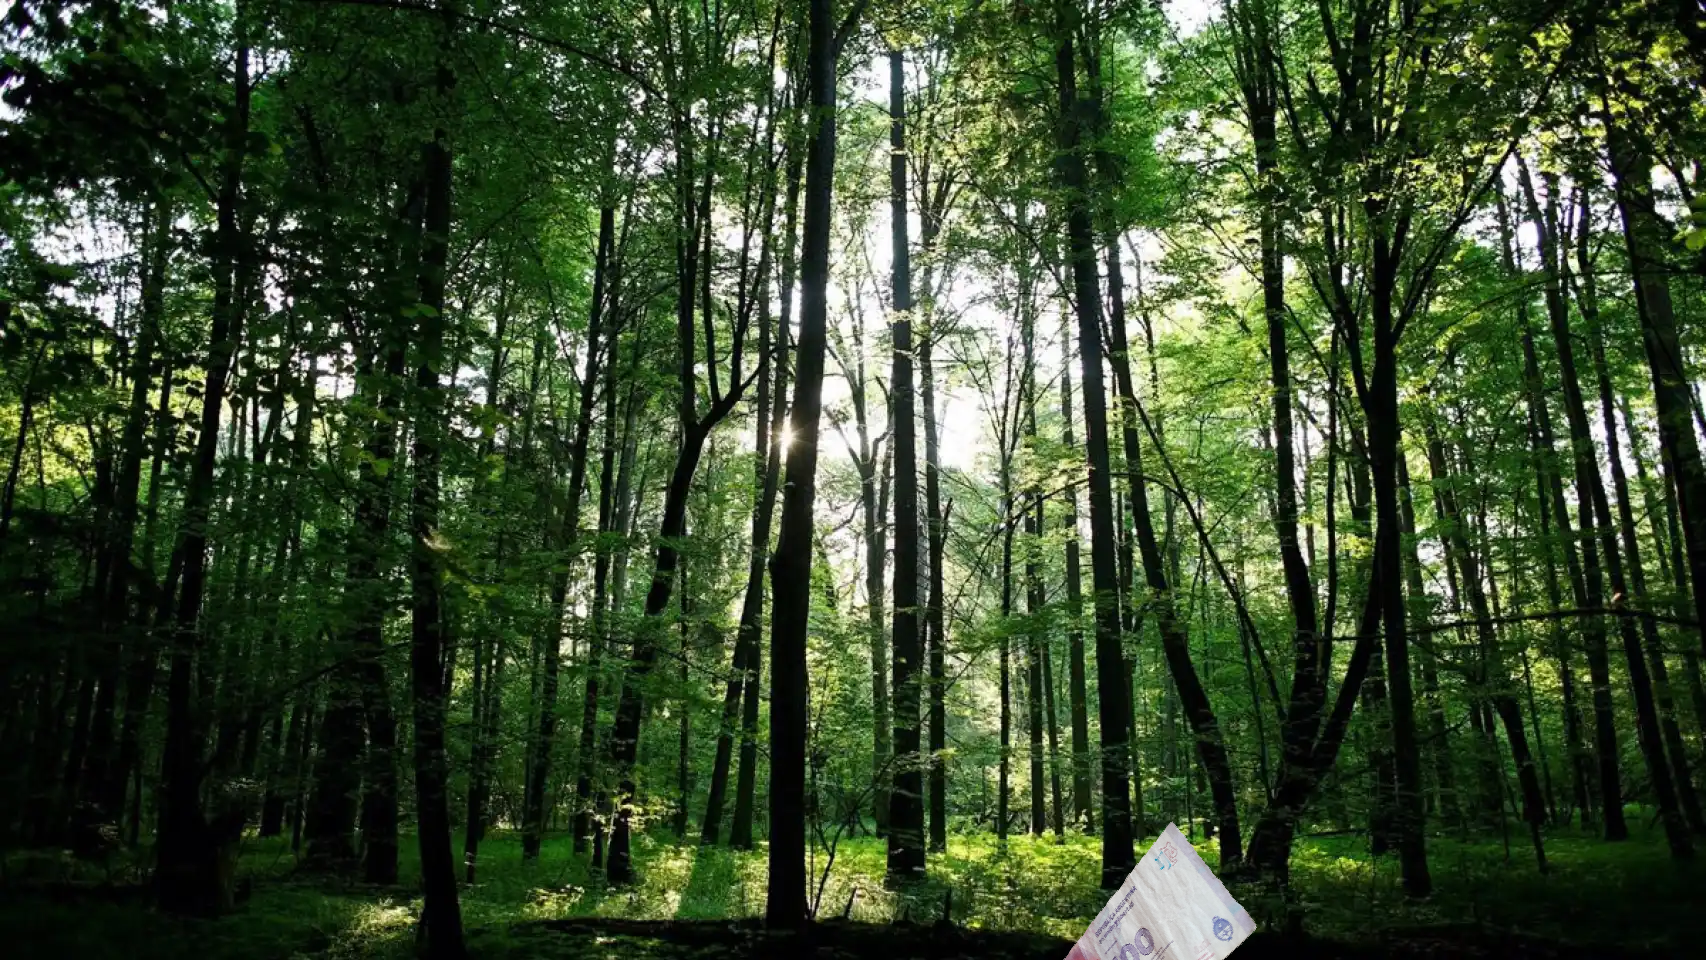
Denominación: 100